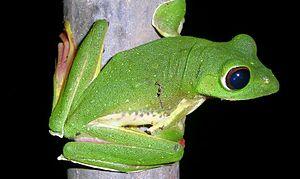
Rhacophorus malabaricus est une espèce d'amphibiens de la famille des Rhacophoridae.
Rhacophorus est un genre d'amphibiens de la famille des Rhacophoridae.
Les Rhacophorinae sont une sous-famille d'amphibiens de la famille des Rhacophoridae.